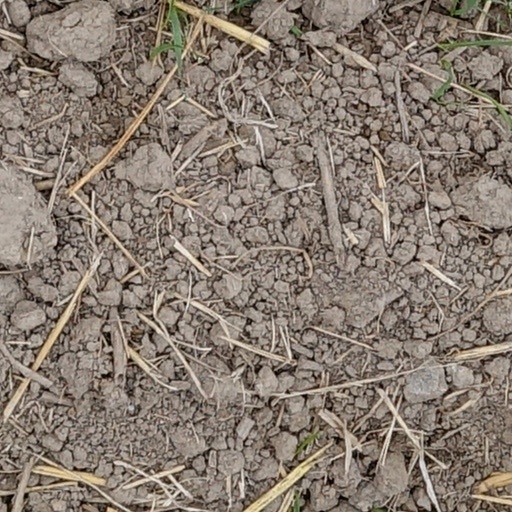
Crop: wheat